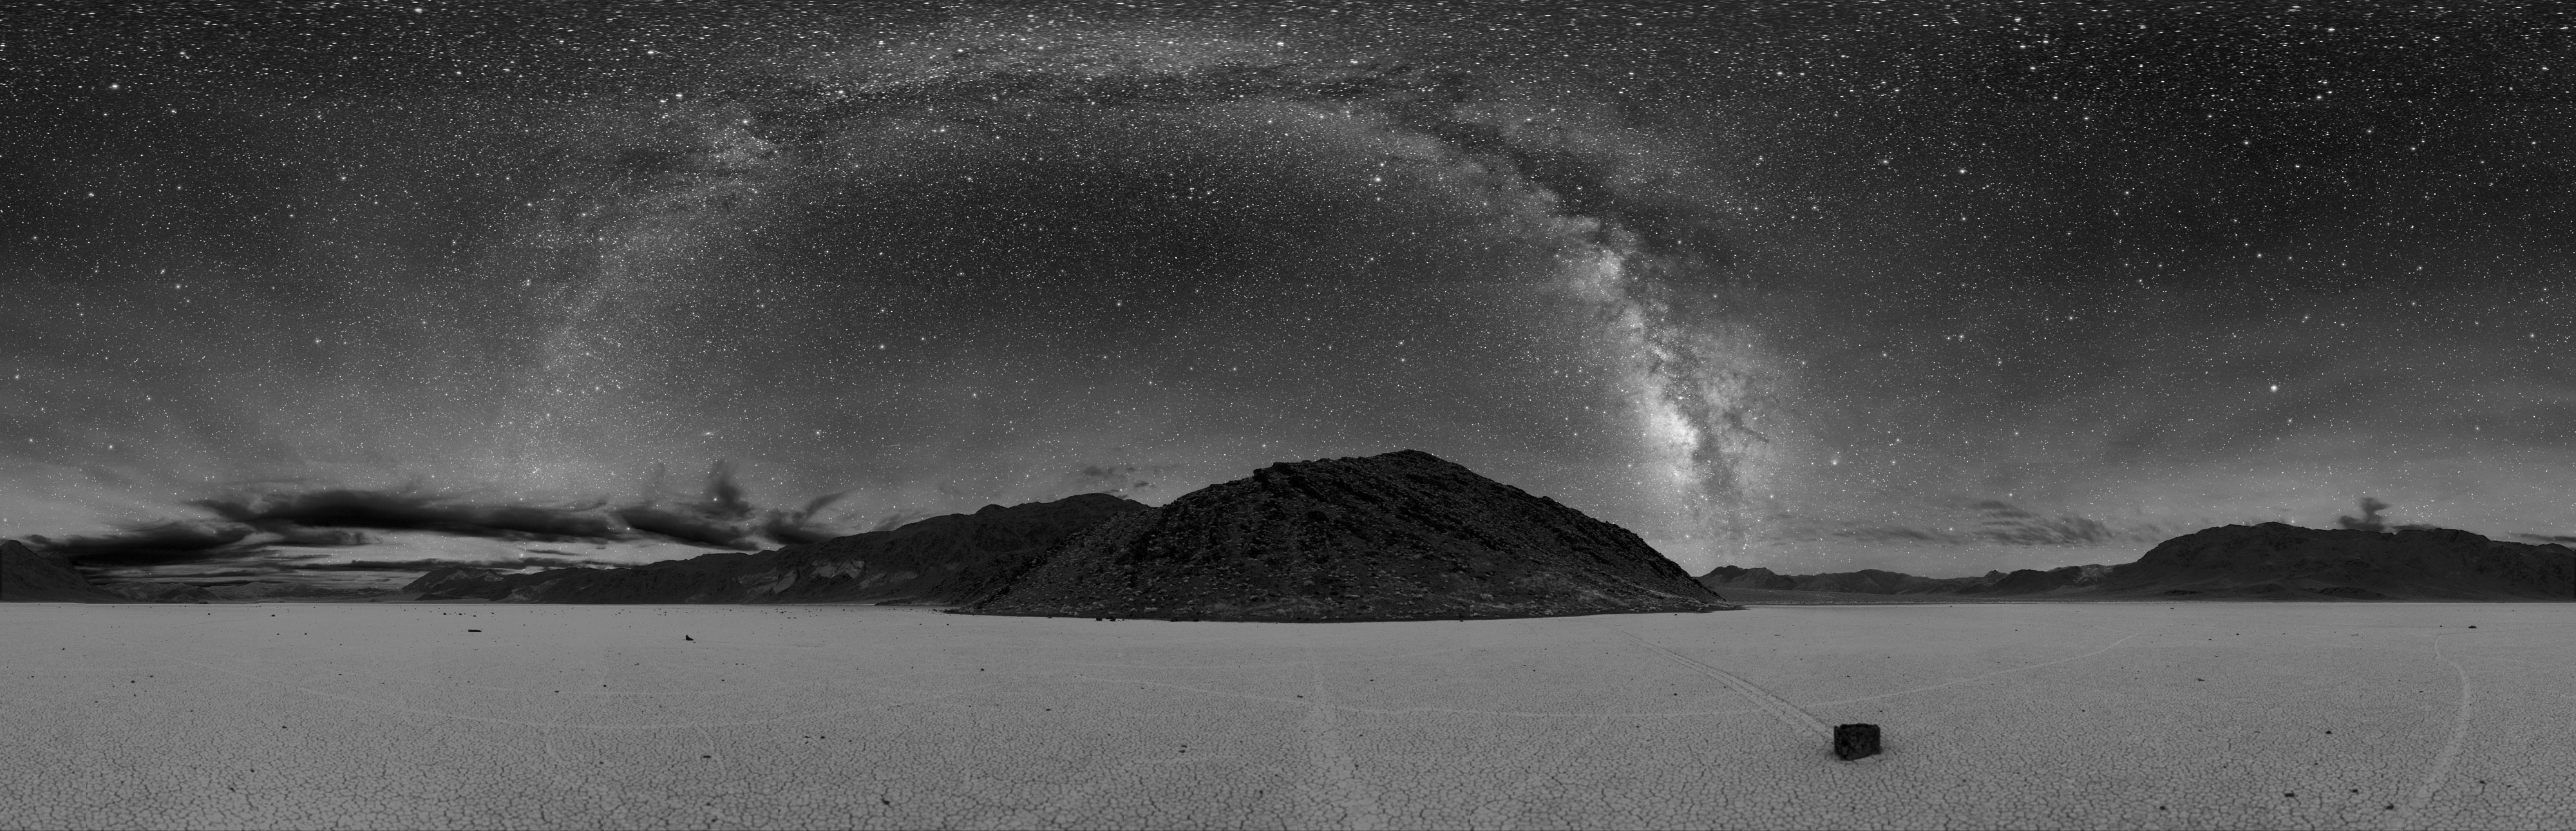
landscape, sand, snow, black and white, night, desert, atmosphere, scenic, weather, darkness, monochrome, outdoors, lights, mountains, stars, monochrome photography, atmospheric phenomenon, geological phenomenon, death valley sky